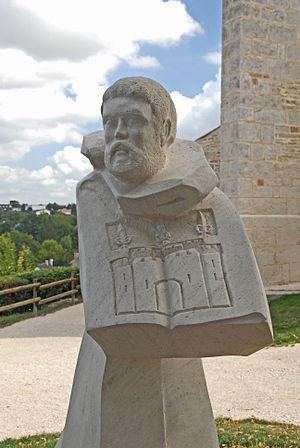
Châtillon-sur-Seine est une commune française située dans le canton de Châtillon-sur-Seine du département de la Côte-d'Or en région Bourgogne-Franche-Comté.